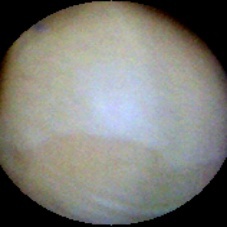
Label: Intact